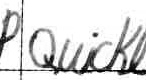
Label: quickly